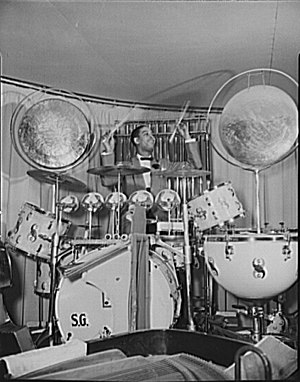
Sonny Greer
Sonny Greer i 1943
Sonny Greer var en amerikansk jazztrommeslager.